Manchester Apartments (Detroit)

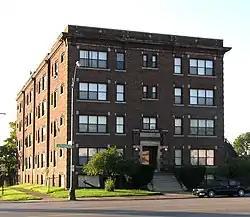

The Manchester Apartments is an apartment building located at 2016 East Jefferson Avenue in Detroit, Michigan. It was listed on the National Register of Historic Places in 1985.